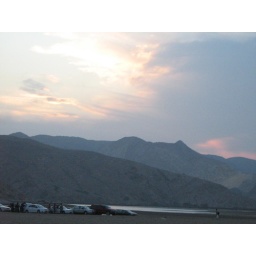
Beautiful sky near beach